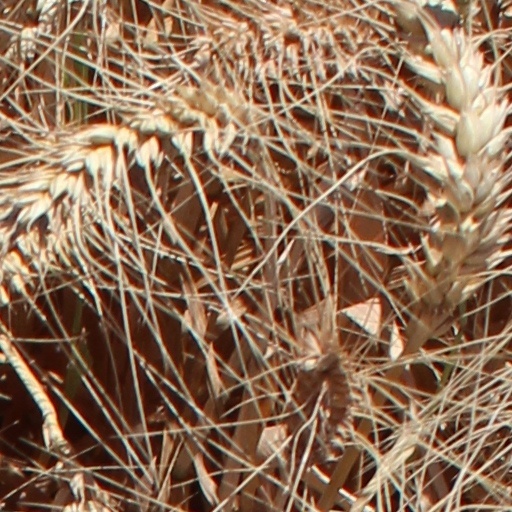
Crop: wheat